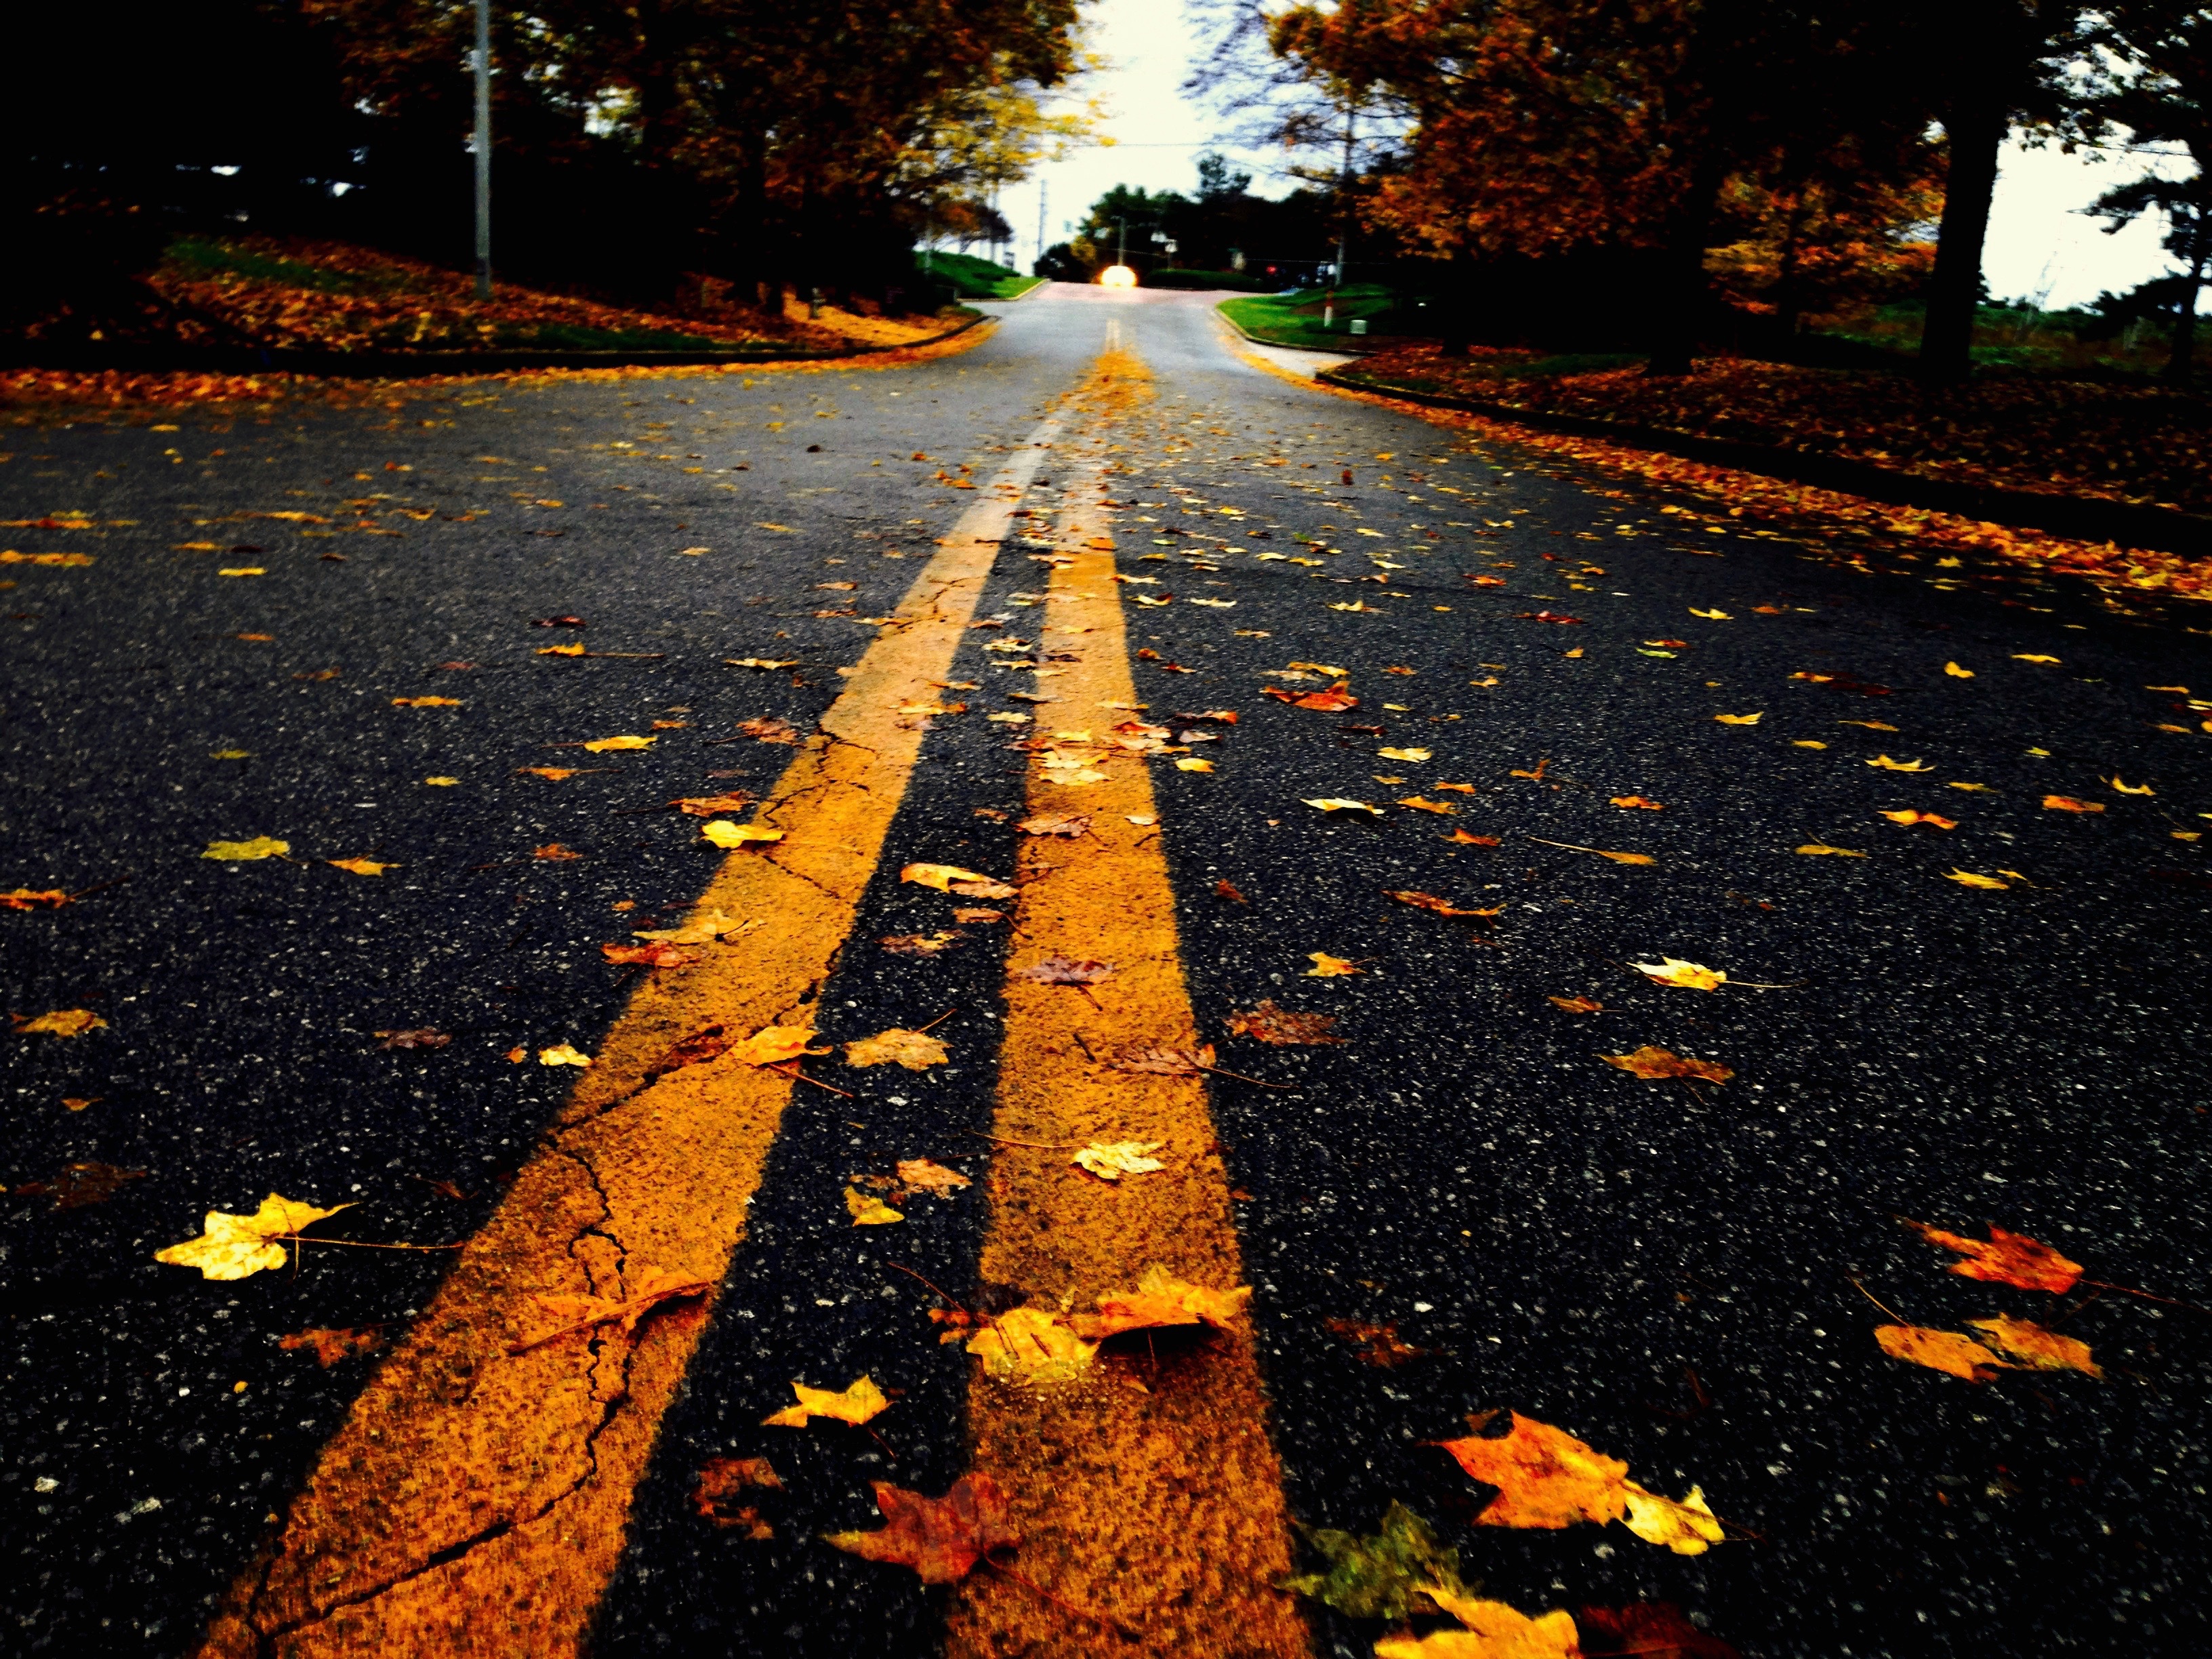
tree, light, sunset, road, night, sunlight, morning, leaf, asphalt, evening, reflection, autumn, darkness, yellow, lane, season, road surface